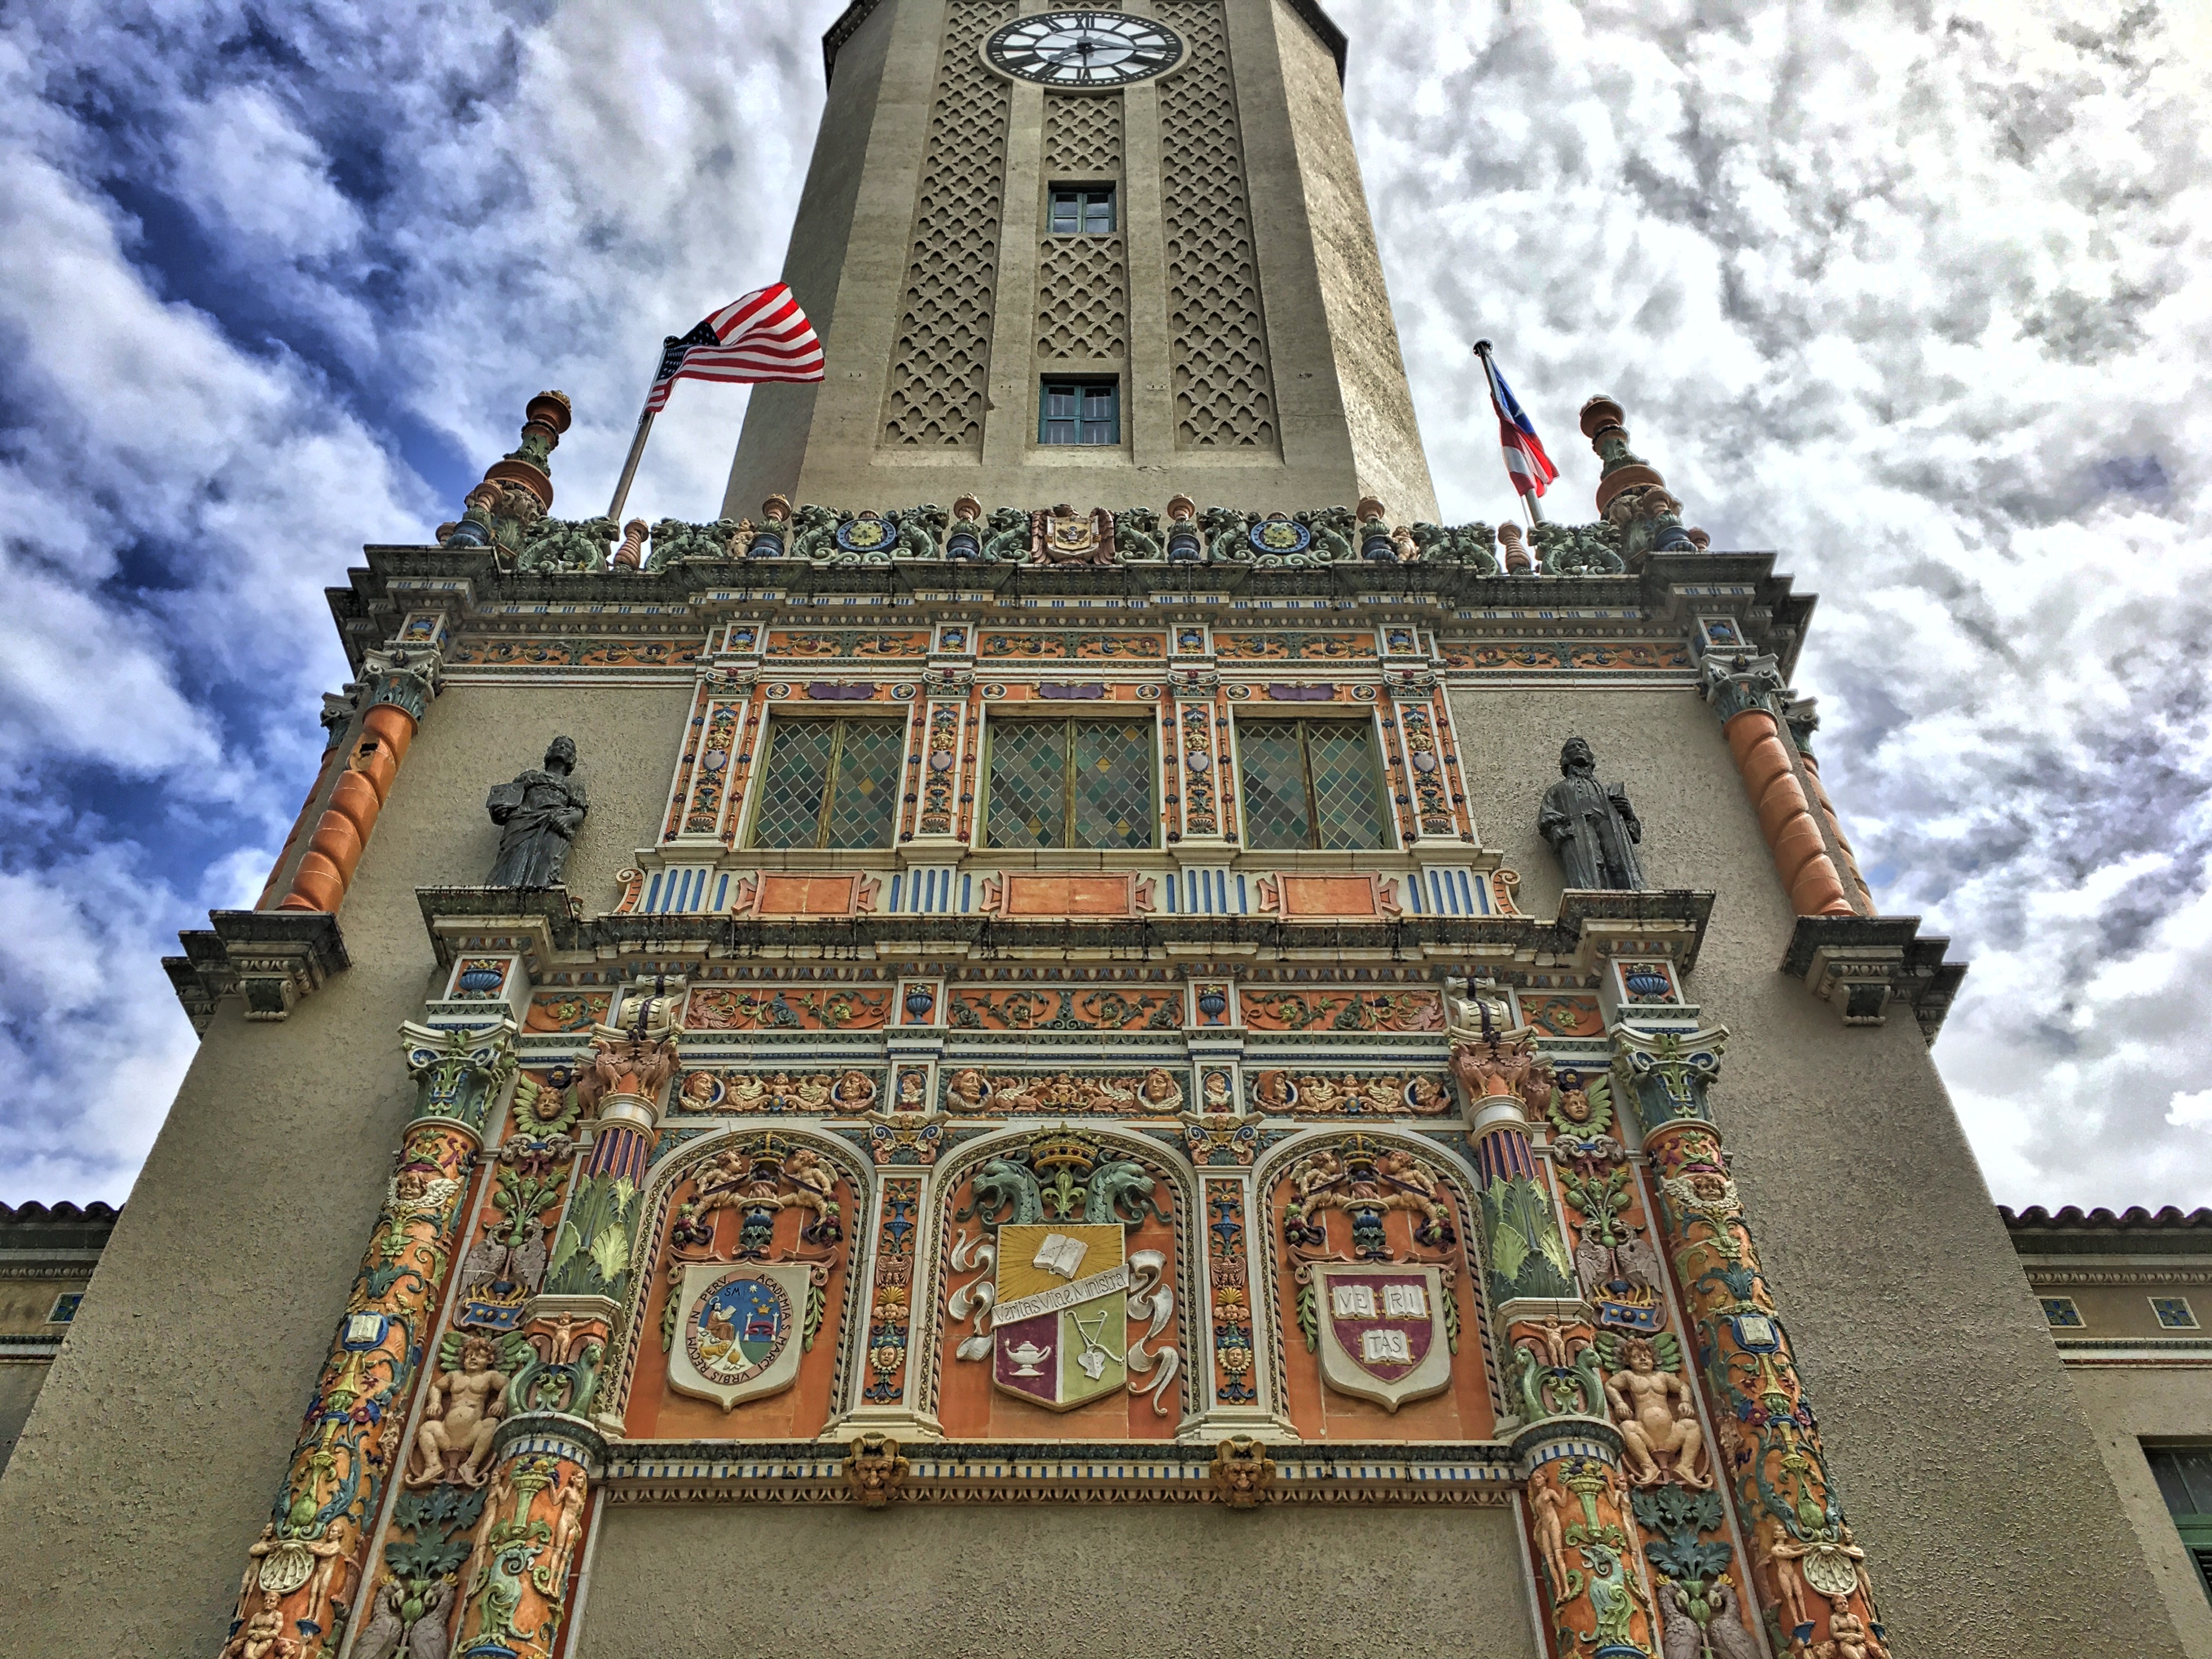
building, palace, tower, landmark, facade, church, cathedral, place of worship, historic site